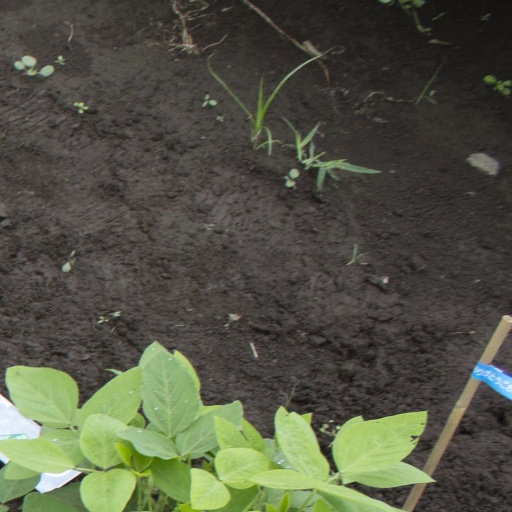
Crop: soybean